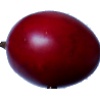
Label: Tamarillo 1